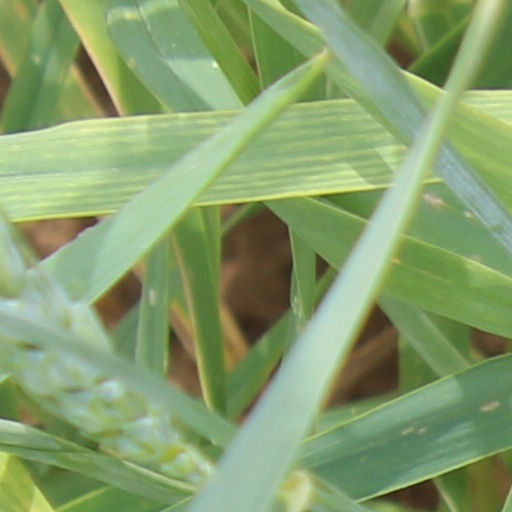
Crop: wheat